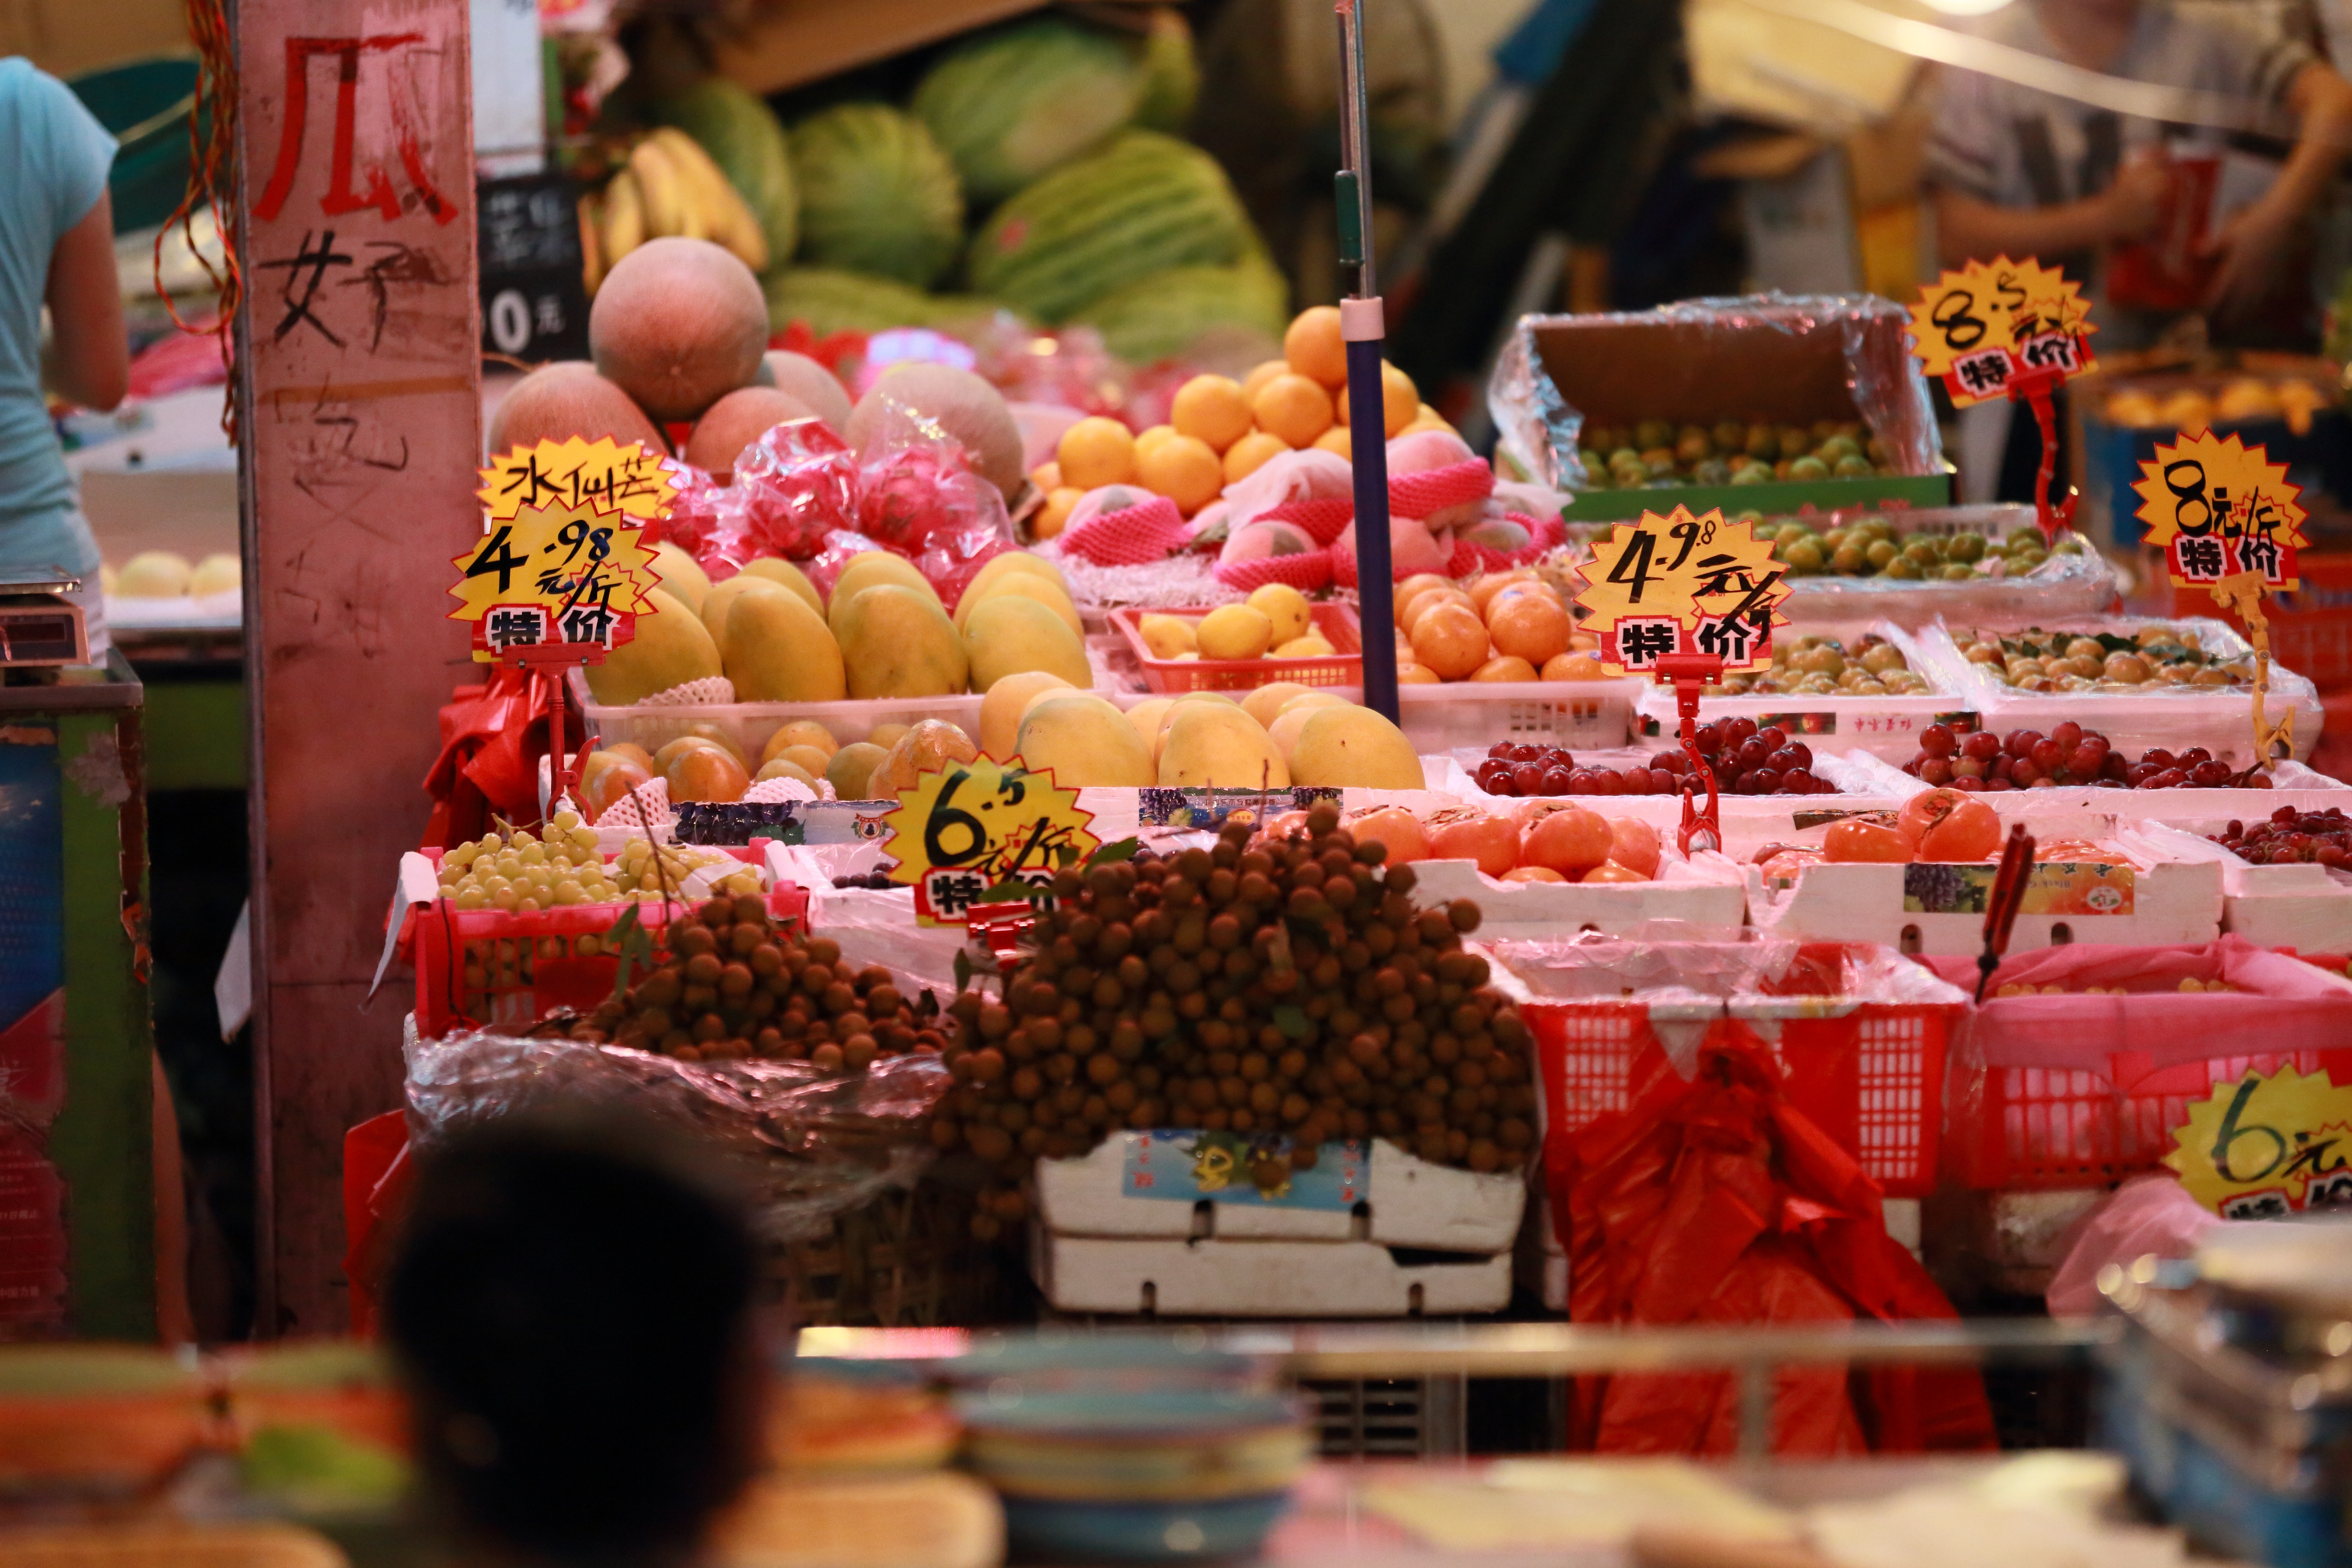
fruit, flower, city, meal, food, vendor, produce, bazaar, market, marketplace, shopping, life, public space, fresh fruit, grocery store, fair, folk, bazar, peddler, villages, lively, sense, the night market, human settlement, greengrocer